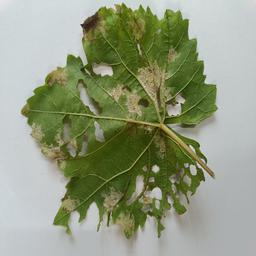
Label: Downy Mildew